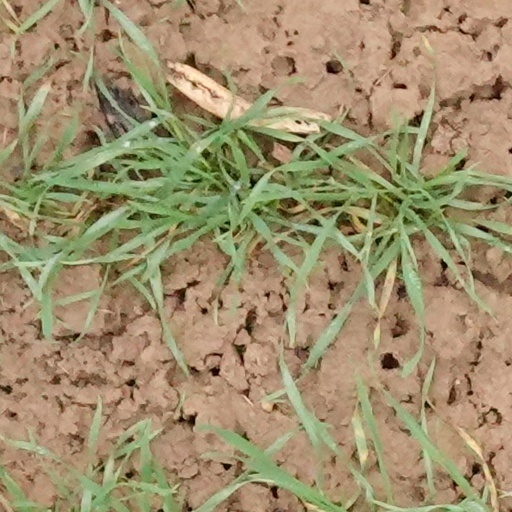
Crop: wheat